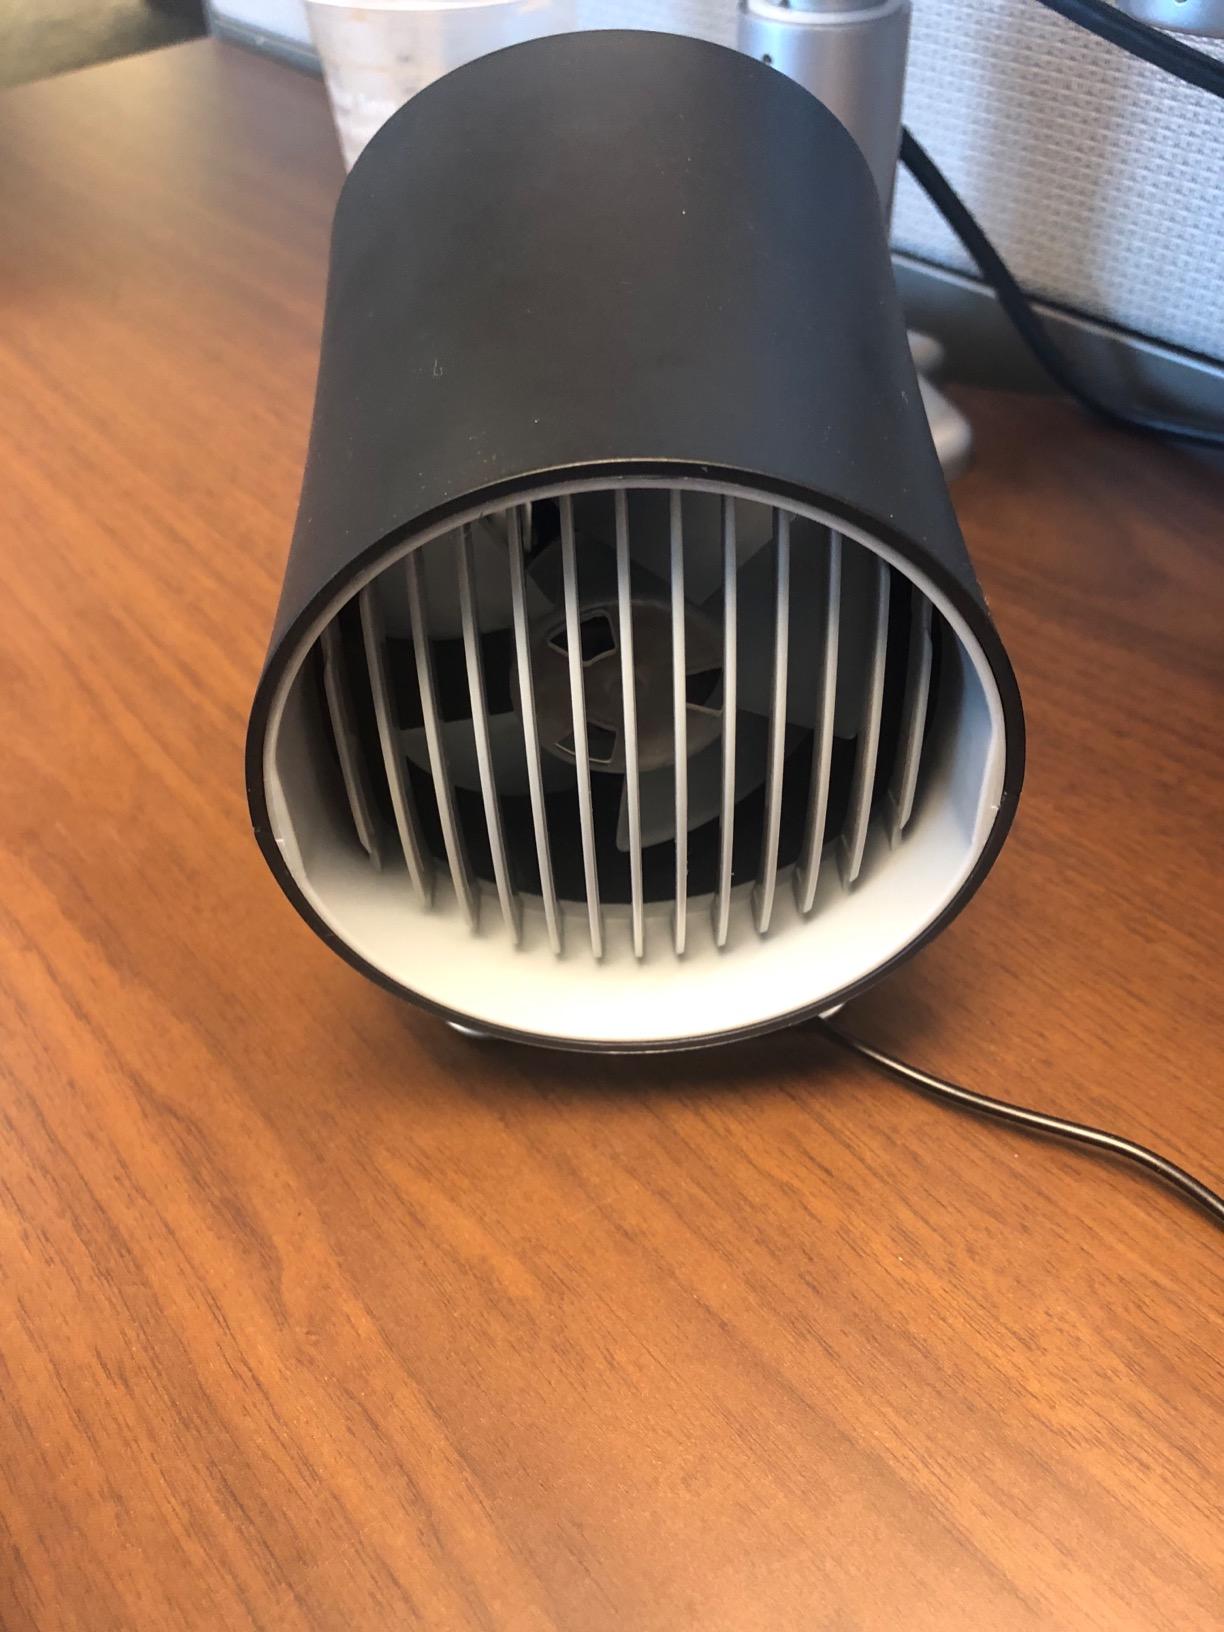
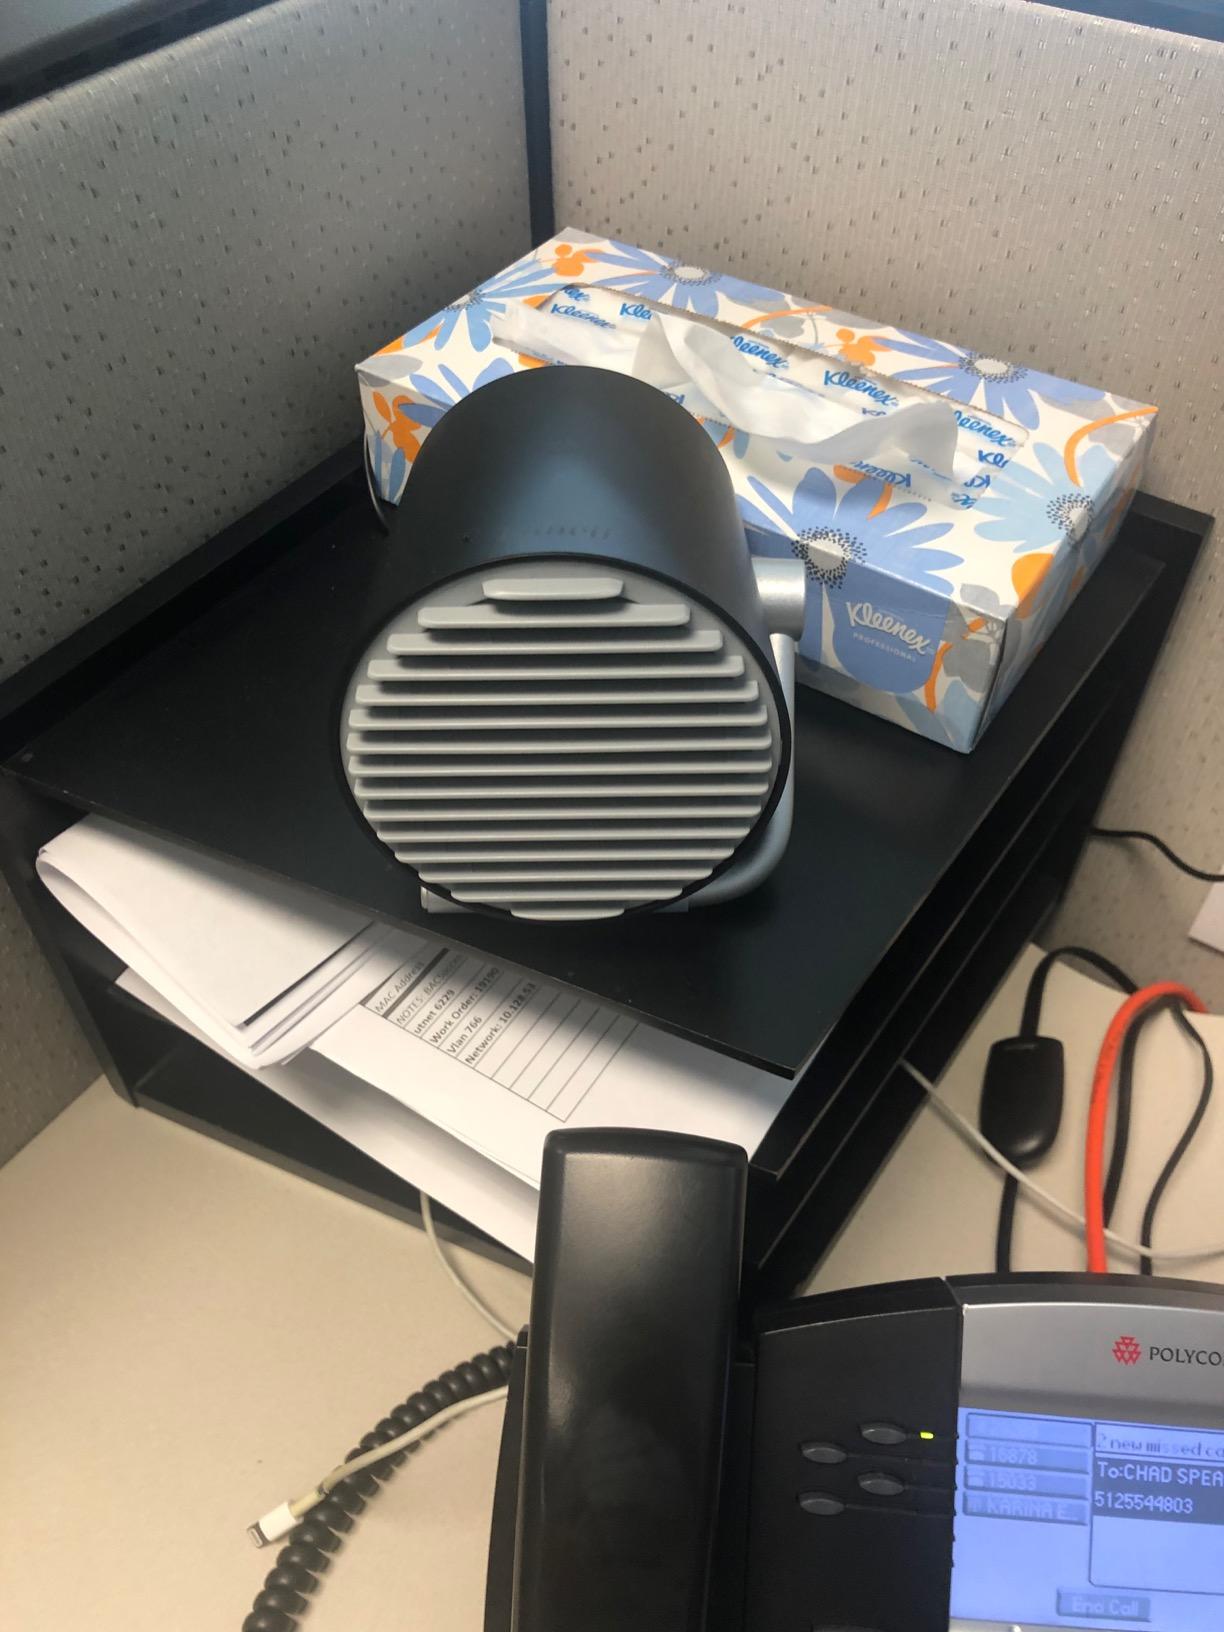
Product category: fan
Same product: no